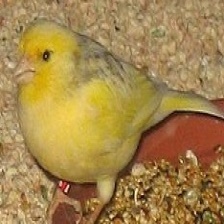
Species: CANARY
Scientific name: SERINUS CANARIA DOMESTICA